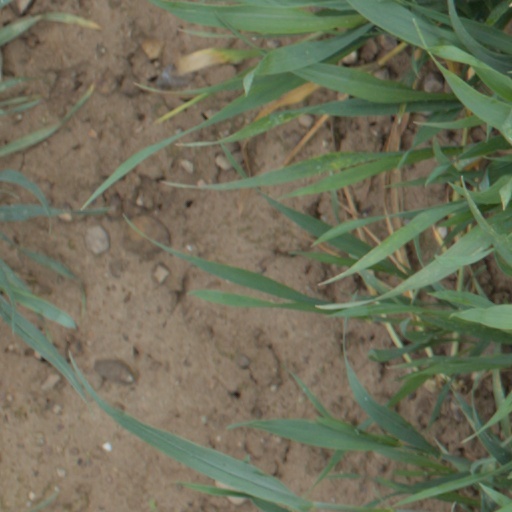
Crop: wheat